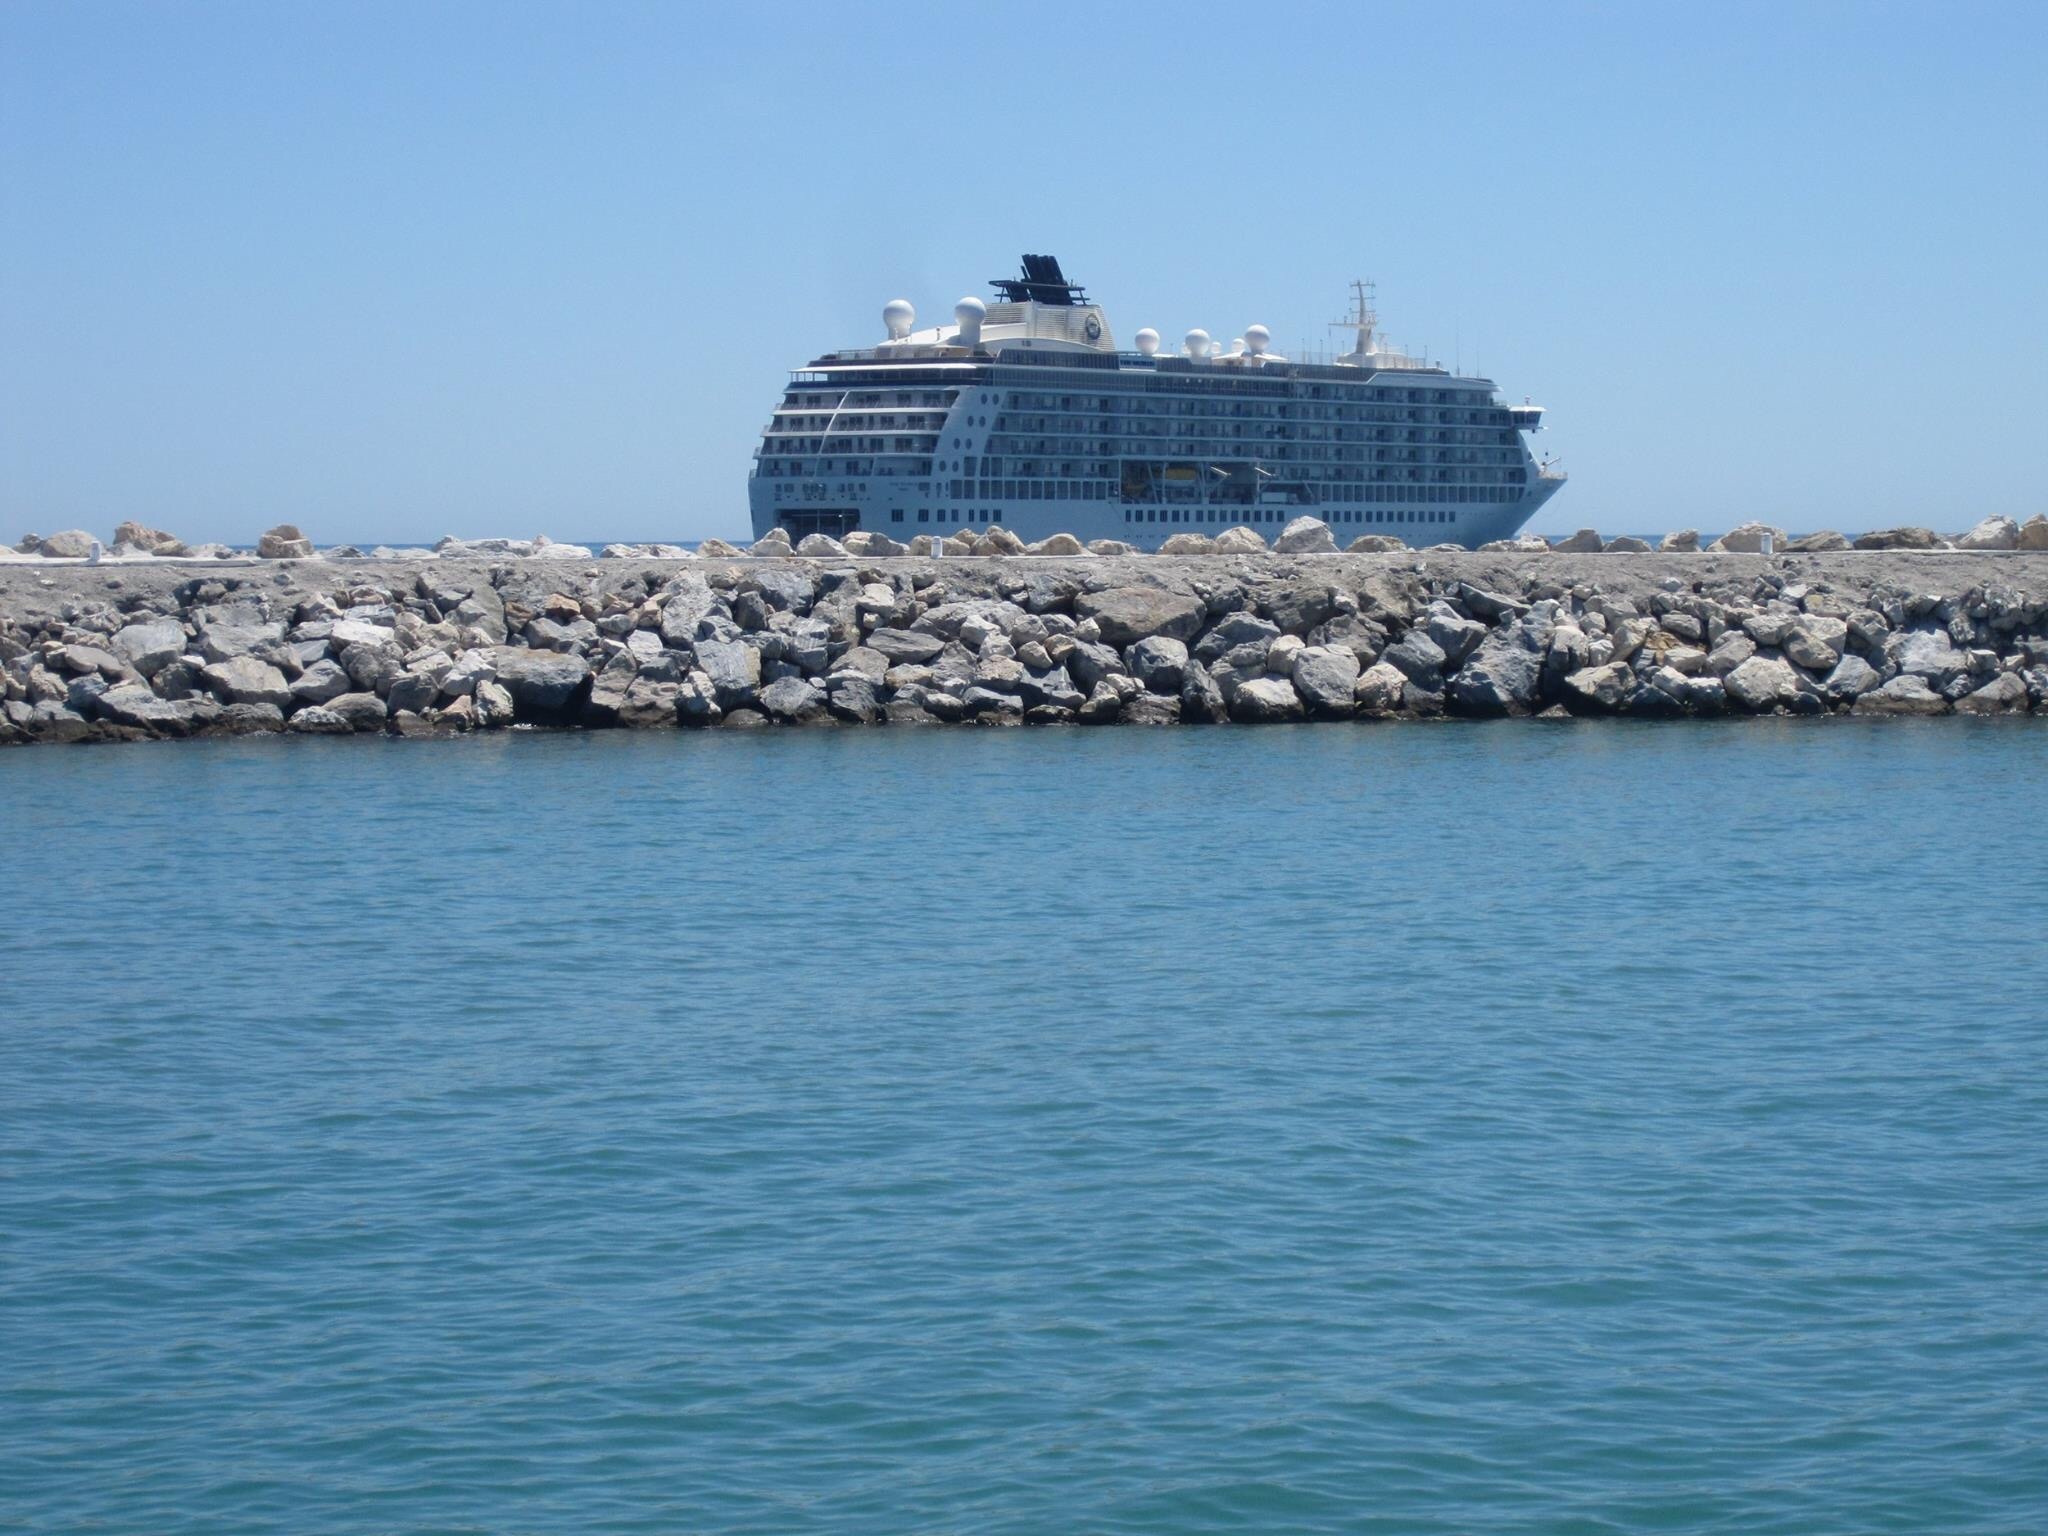
sea, coast, ocean, pier, ship, summer, vehicle, bay, harbor, port, gibraltar, cruise, ferry, spain, holidays, channel, watercraft, cruise ship, breakwater, cape, passenger ship, stone path